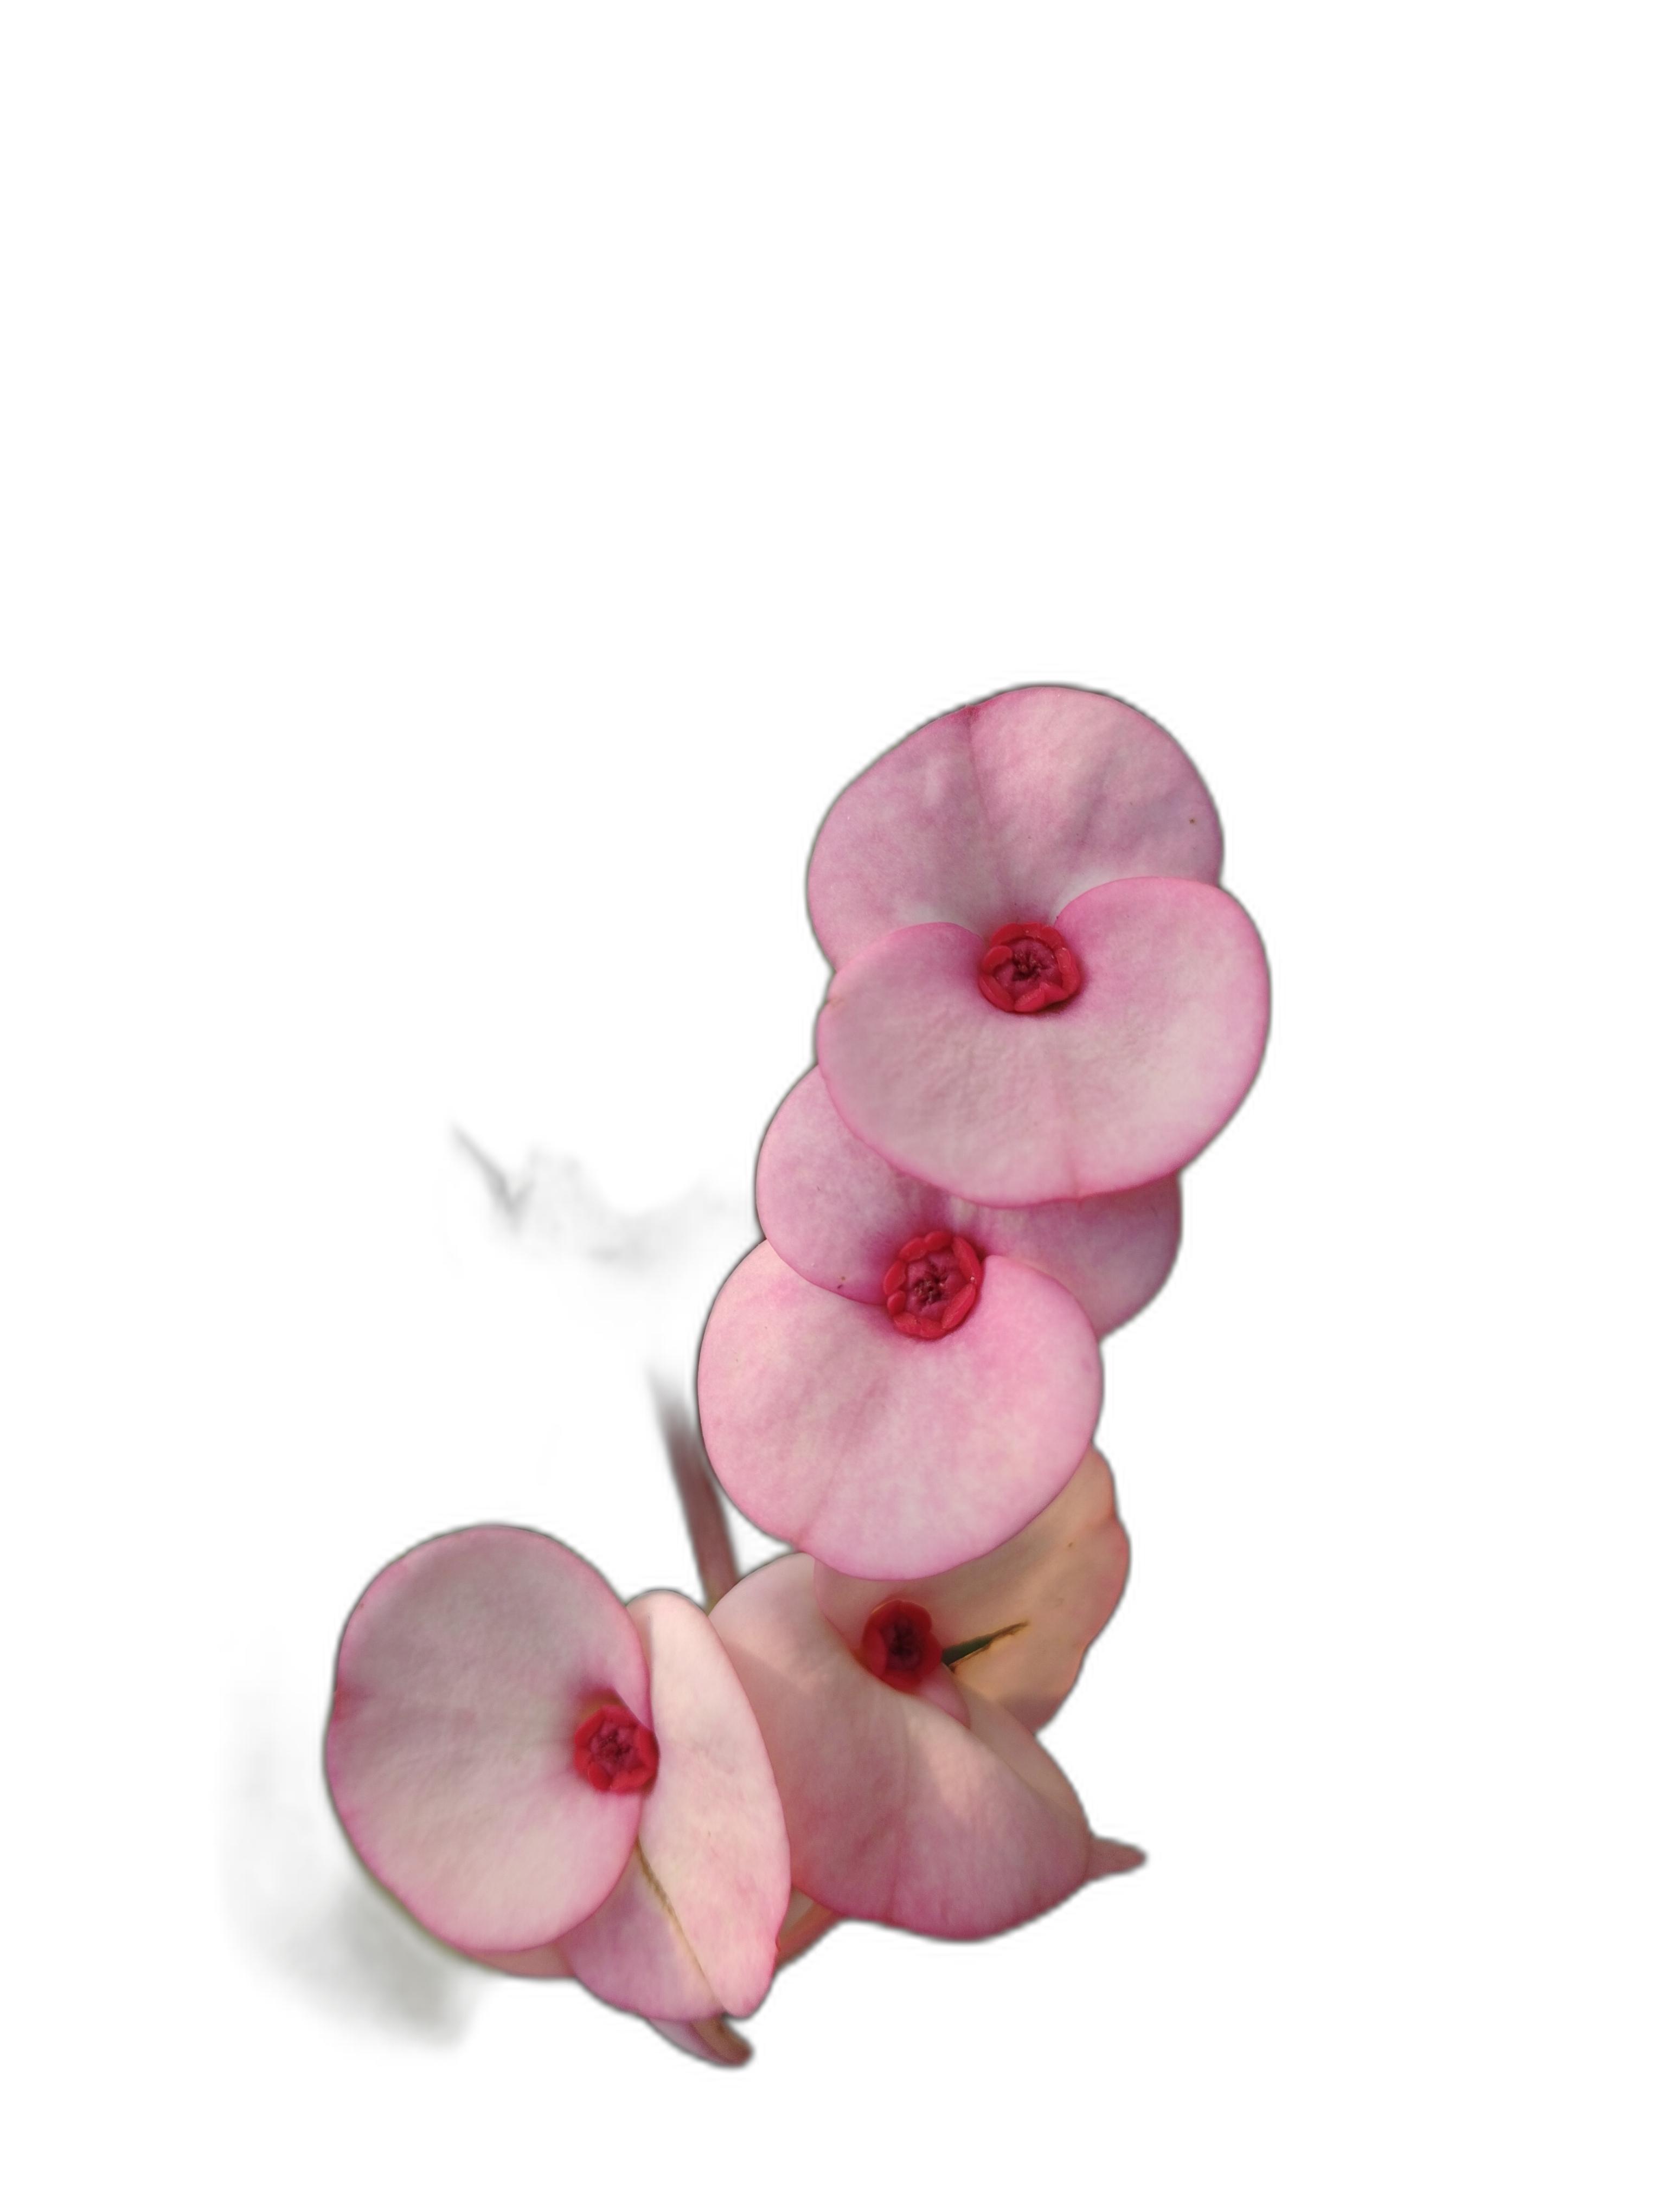
Label: Crown of thorns